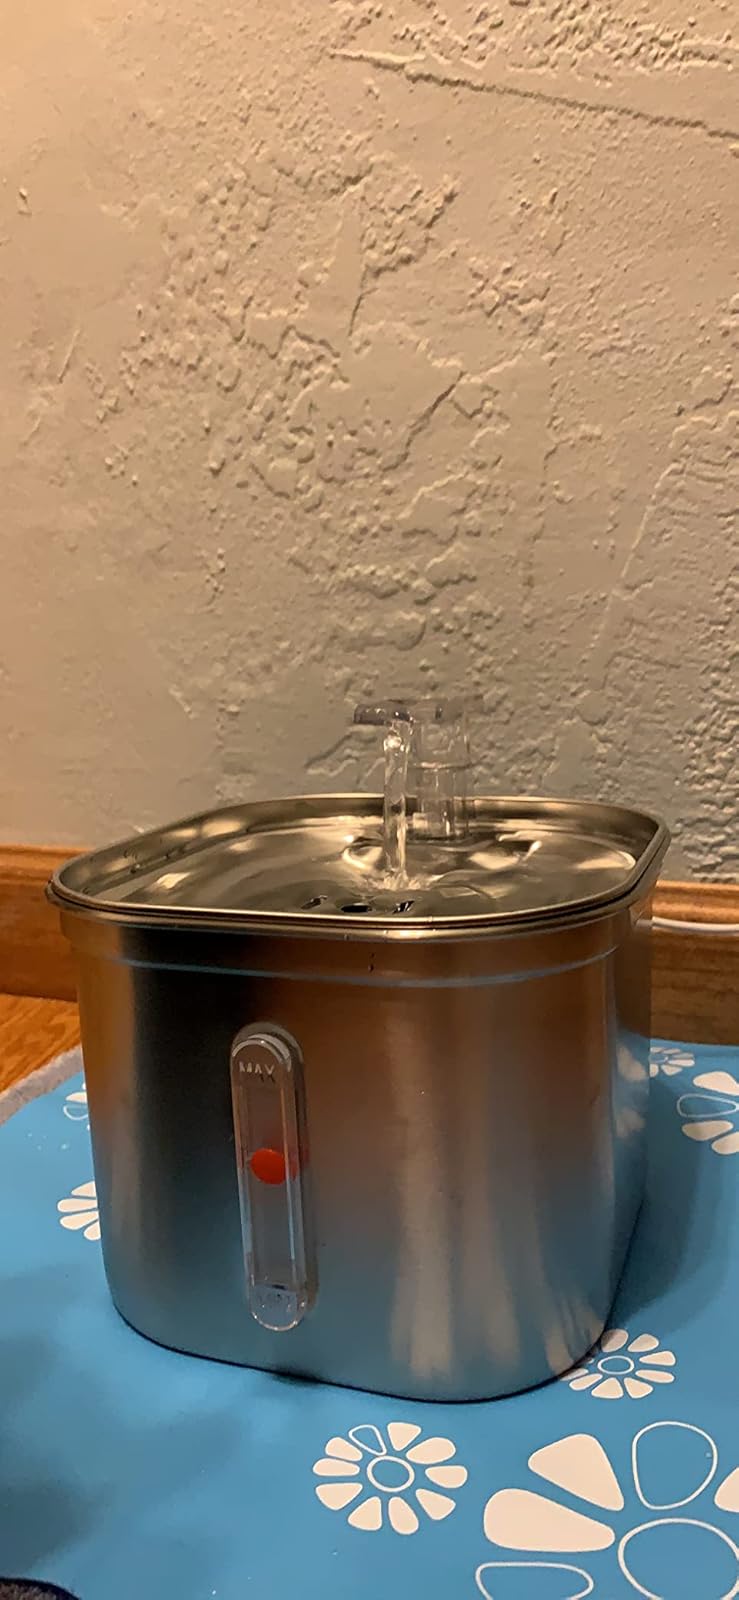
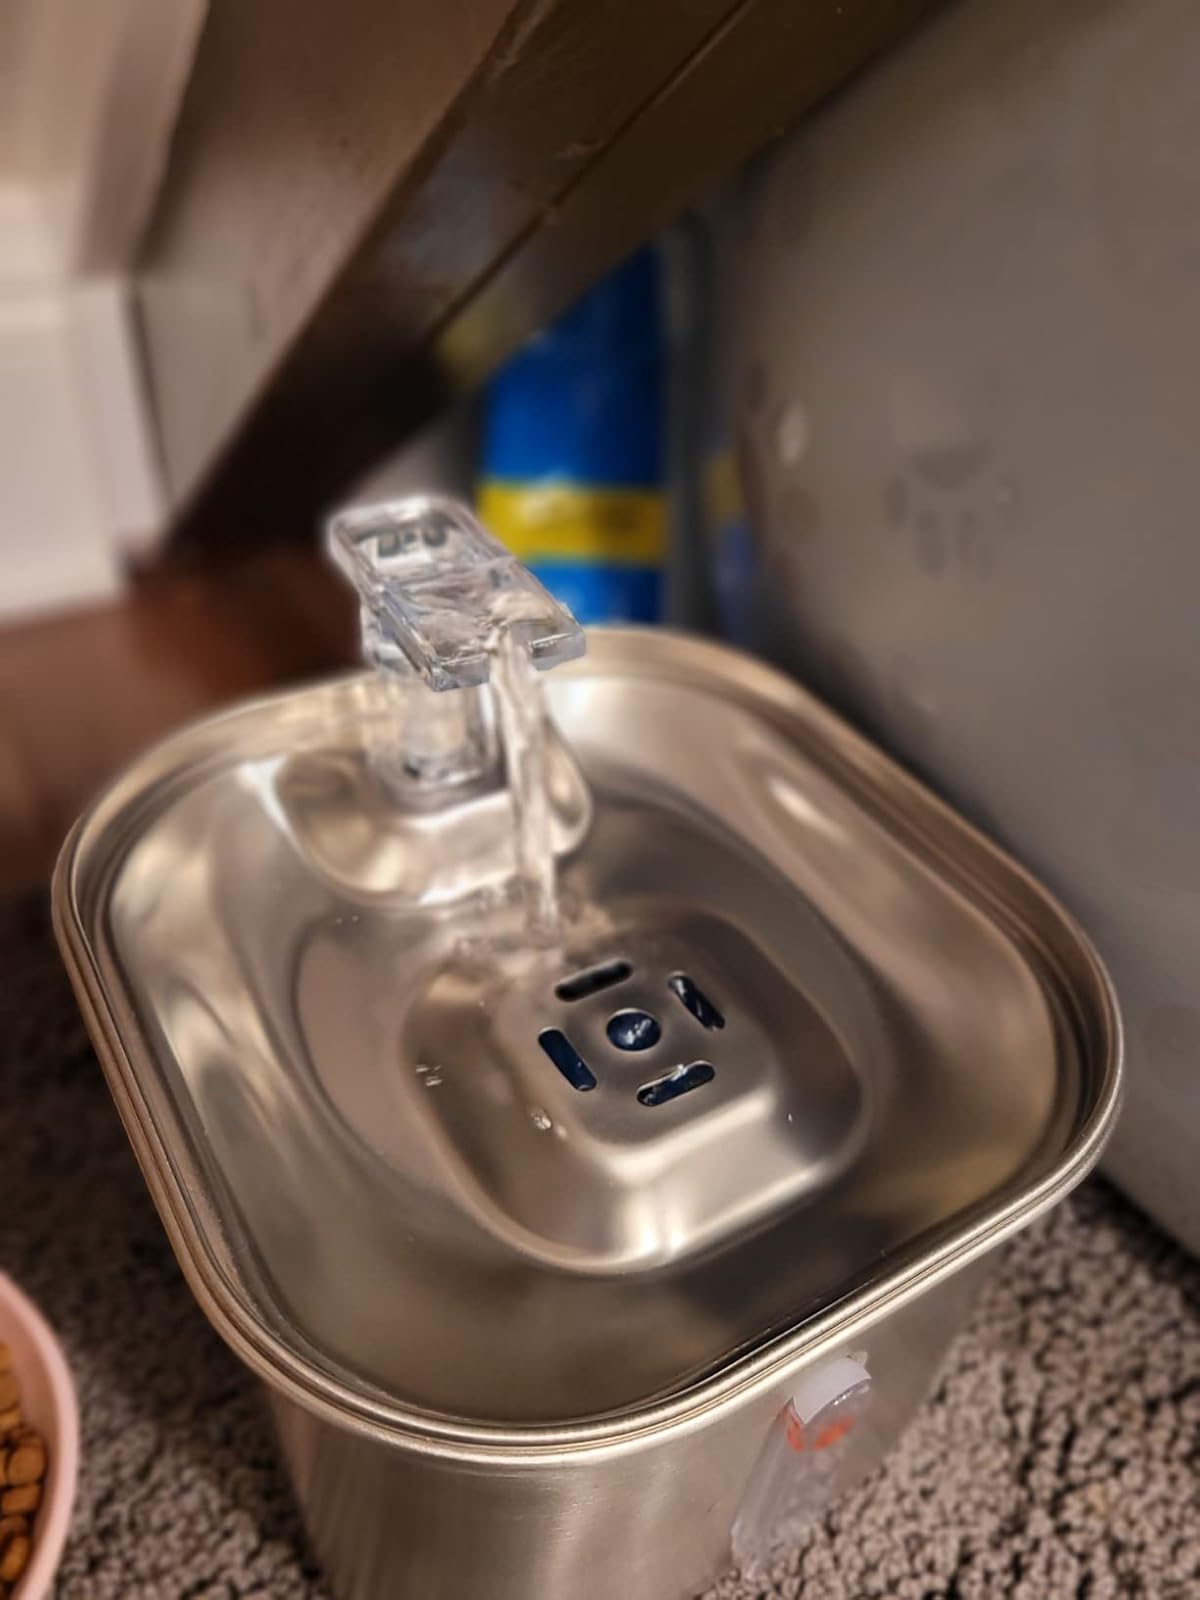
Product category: items_bowl
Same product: yes